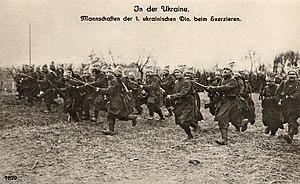
Alexandre Ragoza, né le 8 juin 1858 à Vitebsk, en actuelle Biélorussie, mort le 27 juin 1919 à Odessa, est un militaire de l'Armée impériale russe puis de l'Hetmanat ukrainien. Il prend part à la Première Guerre mondiale en Europe de l'Est, est nommé ministre de la Défense de l'hetmanat et meurt exécuté pendant la guerre civile russe.